Nanasipauʻu Tukuʻaho

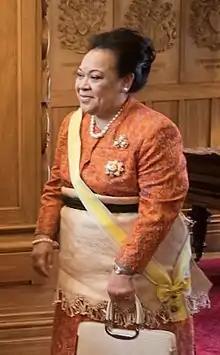
Queen Nanasipauʻu in 2019

Nanasipauʻu Tukuʻaho (née Nanasipauʻu Vaea; born 8 March 1954) is Queen of Tonga as the wife of King Tupou VI.